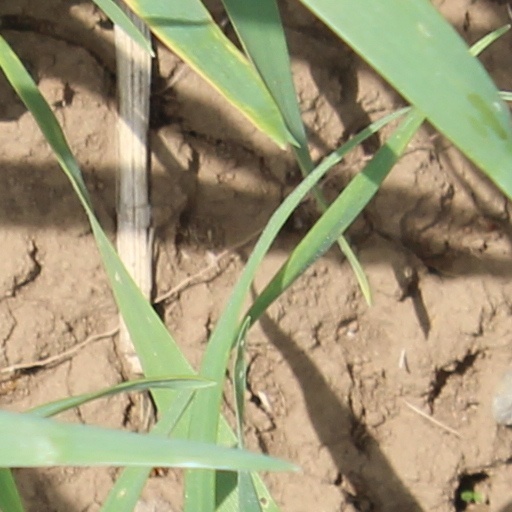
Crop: wheat